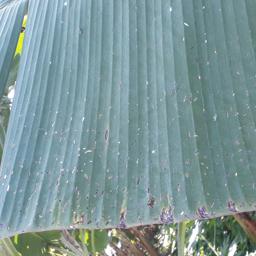
Label: BLACK SIGATOKA